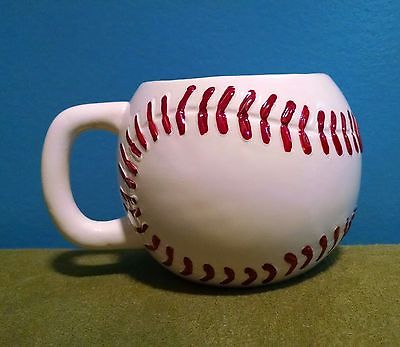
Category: mug